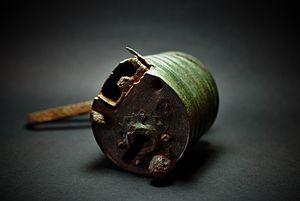
Cadenas romain en bronze, art romain, IIème siècle de notre ère.
Un cadenas est un objet qui permet de verrouiller une porte ou de boucler une chaîne. Il se compose d'un boîtier dans lequel se trouve un mécanisme de serrure et d'un anneau métallique qui peut être ouvert ou fermé. Le mécanisme est commandé soit par une clef, soit par un système de roues chiffrées.